42nd (East Lancashire) Signal Regiment

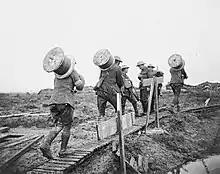
Royal Engineers bringing up telephone cable during the Battle of Poelcappelle.

42nd (EL) Division next went to Nieuport on the Belgian coast, where the flooded country and persistent shelling meant heavy work for the signallers to repair telephone lines that were frequently broken, particularly across the River Yser. On 19 November the division moved again to the La Bassée sector, where the signallers were engaged in burying signal cables to avoid shell damage. Although the sector was quieter, 125th Bde HQ was hit by a salvo of shells and the signal office wiped out. The division was withdrawn for rest and training on 15 February 1918. By 1 March the company's strength was 9 officers and 274 ORs.